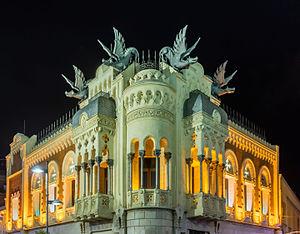
Ceuta [s̻ət̪a] est une ville autonome espagnole sur la côte nord de l'Afrique ayant une frontière directe avec le Maroc. Située sur le côté africain du détroit de Gibraltar, en face de la péninsule Ibérique, à environ quinze kilomètres des côtes de la province espagnole de Cadix. Elle est revendiquée par le Maroc depuis 1956 et ce, bien que la majorité de sa population soit attacheé à rester espagnole.